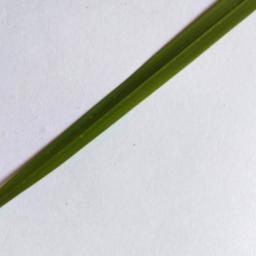
Label: Rice___Healthy